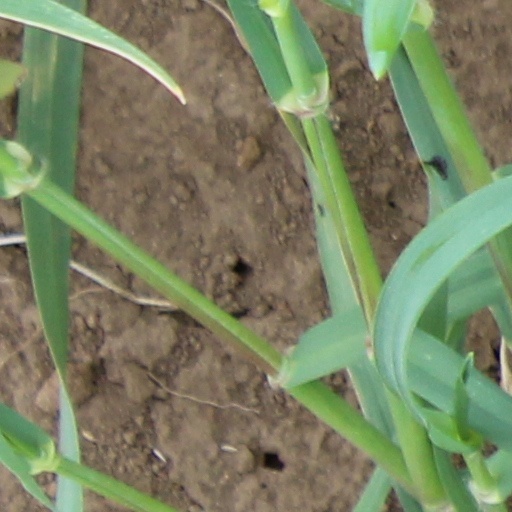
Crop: wheat